USS Winston S. Churchill

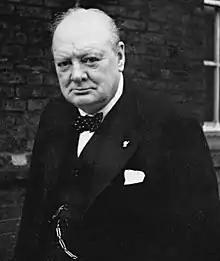
Sir Winston Churchill

On 29 November 1995, on a visit to the United Kingdom, President Bill Clinton announced to the British Parliament that a new warship would be named after Sir Winston Churchill. She was the first destroyer and fourth American warship named after a British citizen, and the first since 1976 named after a non-U.S. citizen (that being ), though Churchill was an honorary U.S. citizen and his mother Lady Randolph Churchill was American-born.